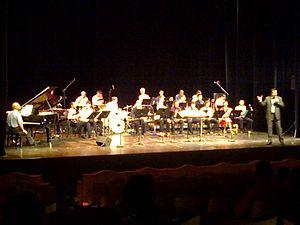
Big Band de Levallois lors d'un concert au conservatoire Maurice Ravel de Levallois-Perret (Hauts-de-Seine)
La salle Ravel est une salle de concert située au conservatoire Maurice Ravel de Levallois-Perret. Avec 450 places, c'est la plus grande salle de concert de Levallois-Perret. La salle a été inaugurée en février 2008, en même temps que le conservatoire Maurice Ravel, par les élèves des cours de danse, le Jeune Chœur d’Île-de-France, ainsi que le Chœur d'enfants d'Île-de-France dans la pièce L'Enfant et les Sortilèges, de Maurice Ravel.
Un « big band » est une formation orchestrale, de professionnels ou d'amateurs, qui interprète des œuvres du répertoire jazz, particulièrement dans le style swing jusque dans les années 1960 ; à partir de ces années, l'avant-garde et le free jazz commencent à s'intéresser à ce type de formation. Son nom vient de l’anglais et signifie littéralement « grand groupe ». D'autres termes comme « jazz band », « jazz ensemble », « jazz orchestra », « stage band », « society band » et « dance band » peuvent être utilisés dans des contextes particuliers.